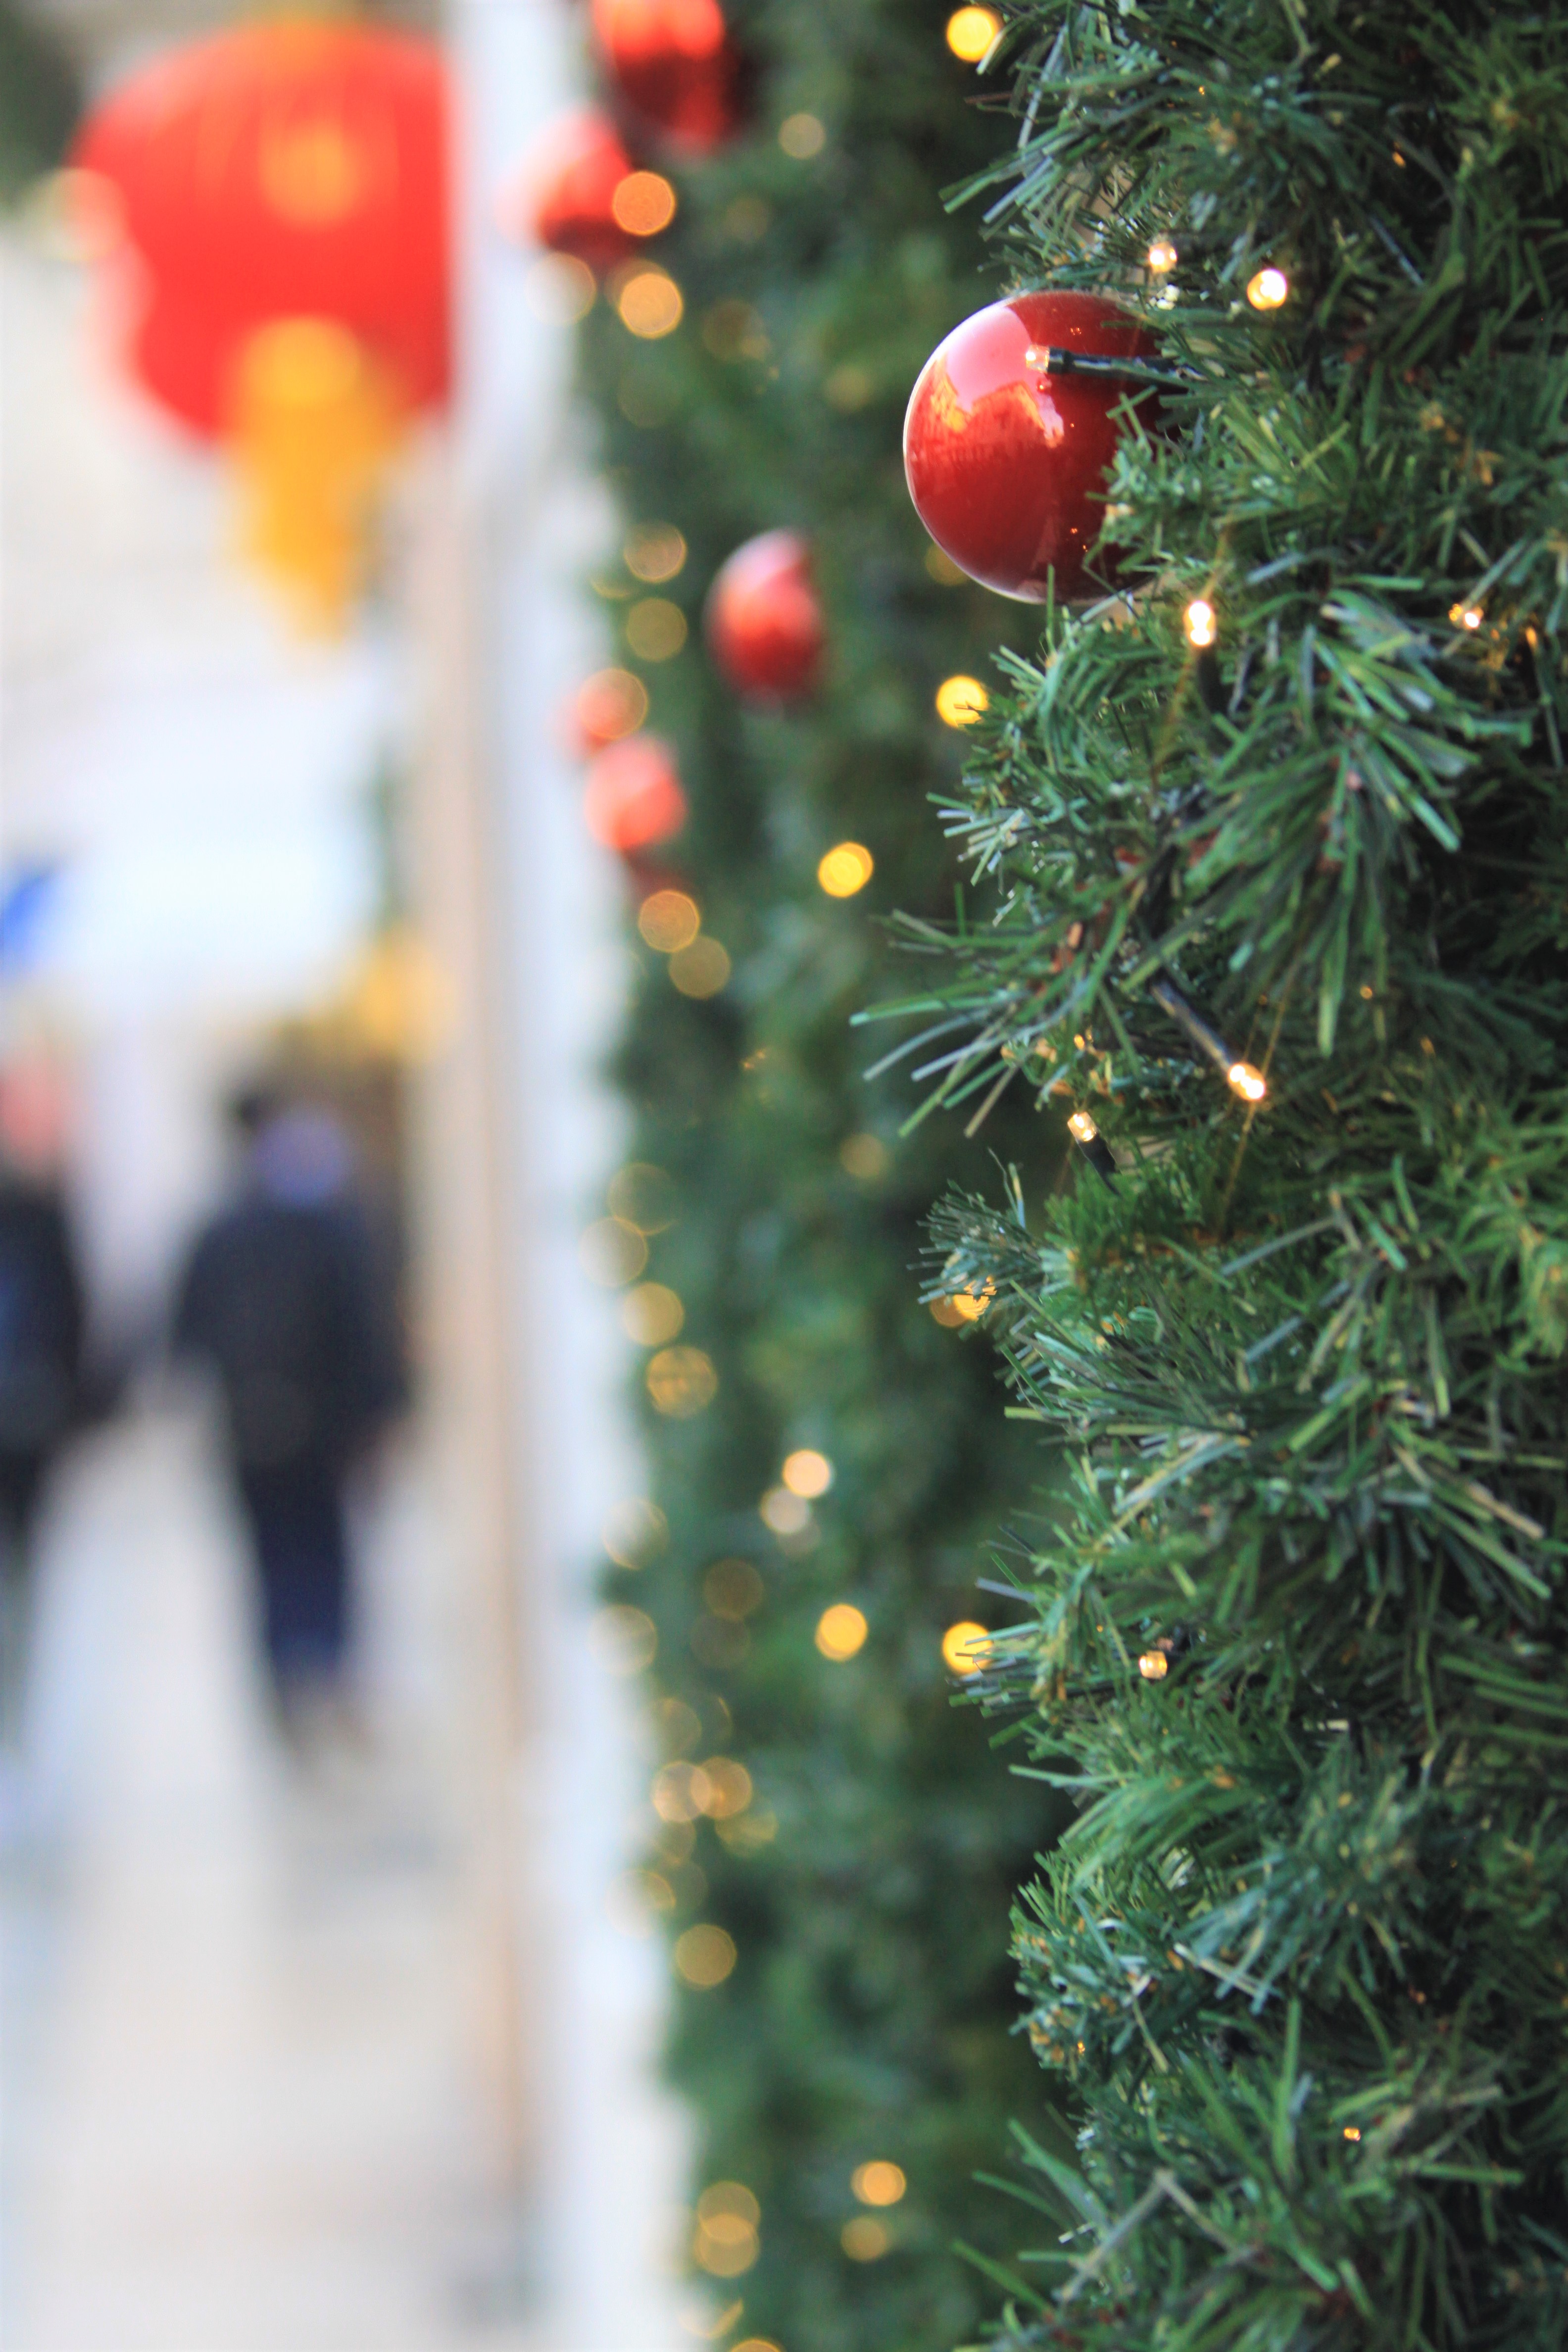
christmas balls, red balls, tree, christmas tree, christmas ornament, green, christmas, plant, spruce, christmas decoration, fir, conifer, woody plant, branch, pine family, evergreen, architecture, pine, interior design, taxus baccata, event, winter, cypress family, home, holiday, ornament, christmas lights, Colorado spruce, christmas eve